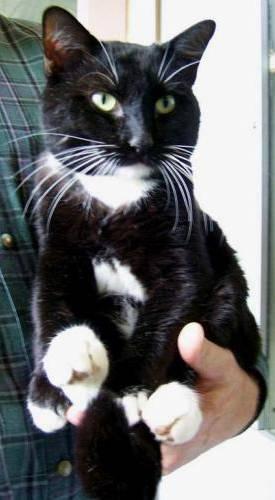
cat